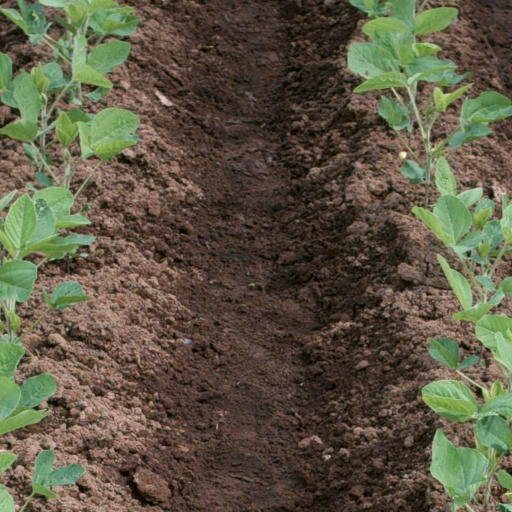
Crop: soybean